Roman Catholic Diocese of Talca

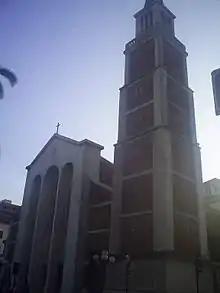
Cathedral of St. Augustine

The Roman Catholic Diocese of Talca, (in Latin: "Dioecesis Talcensis"), is a suffragan diocese of the archdiocese of Santiago de Chile. Its current bishop, Galo Fernández Villaseca, was appointed on 20 March 2021.